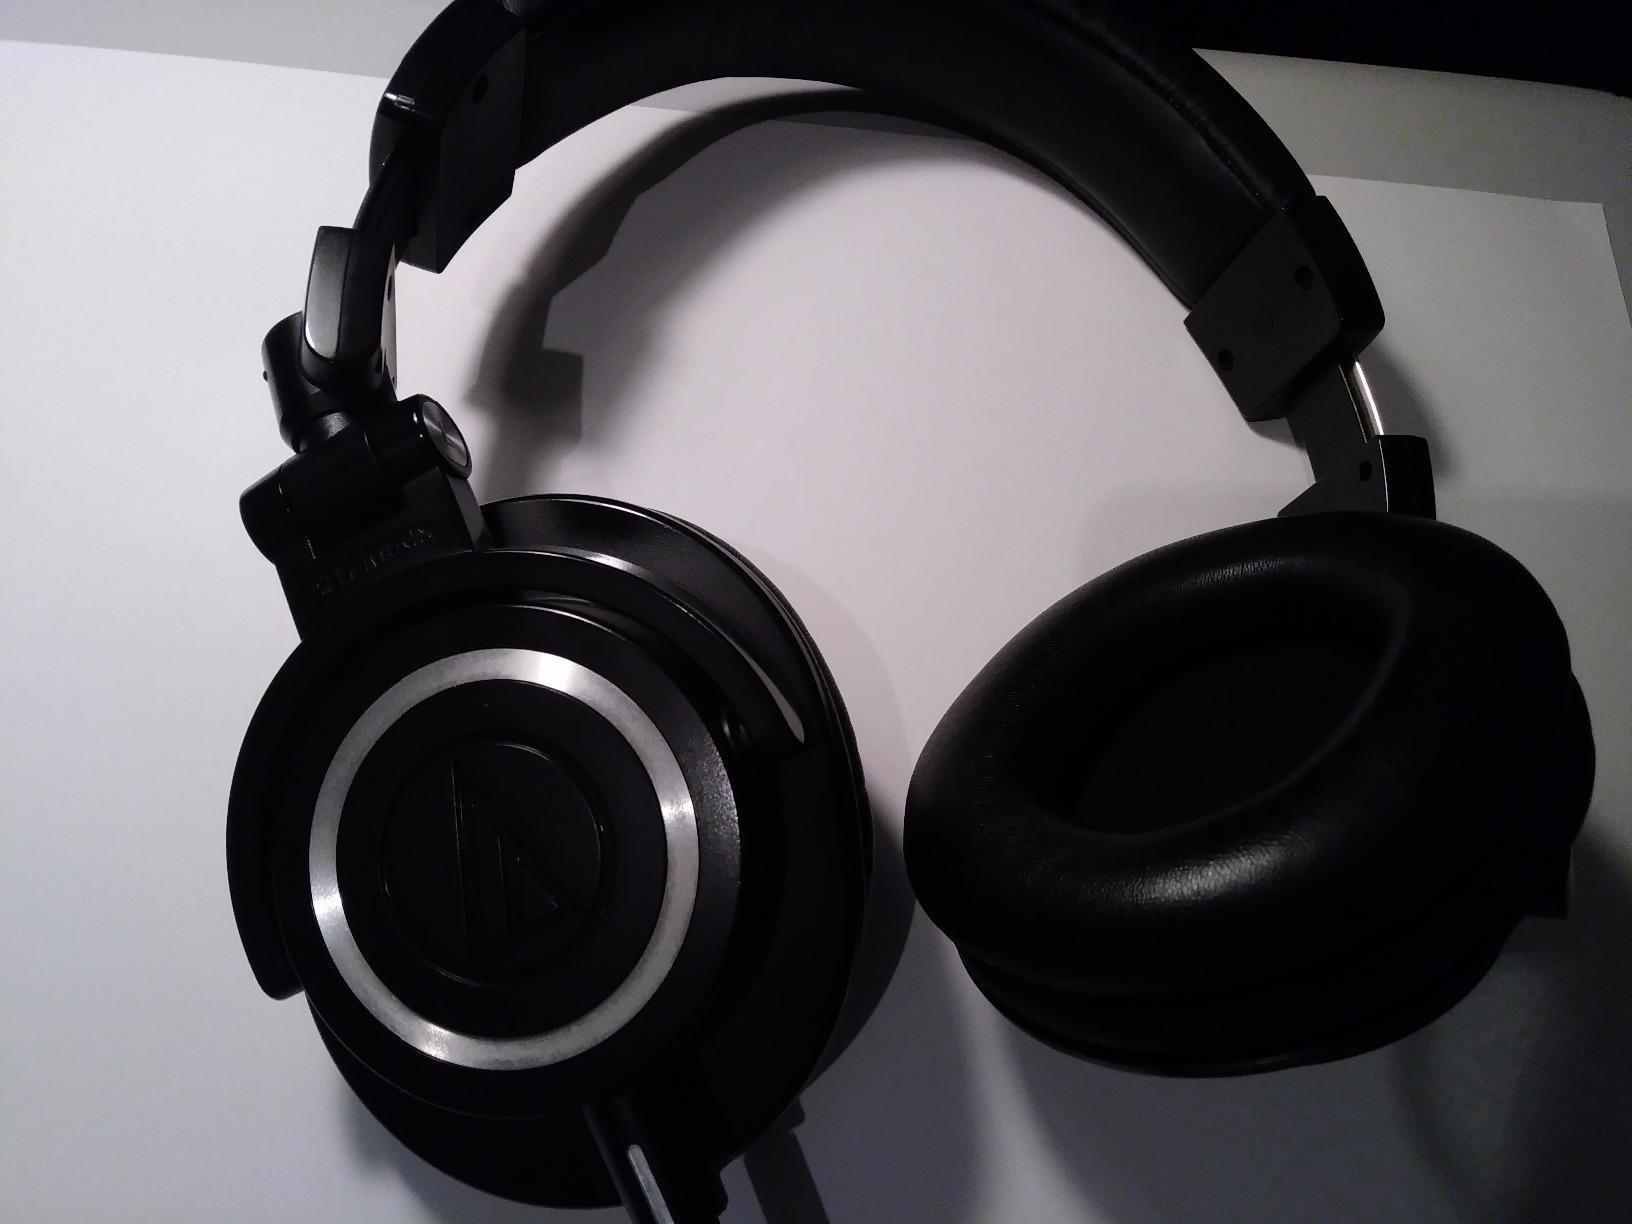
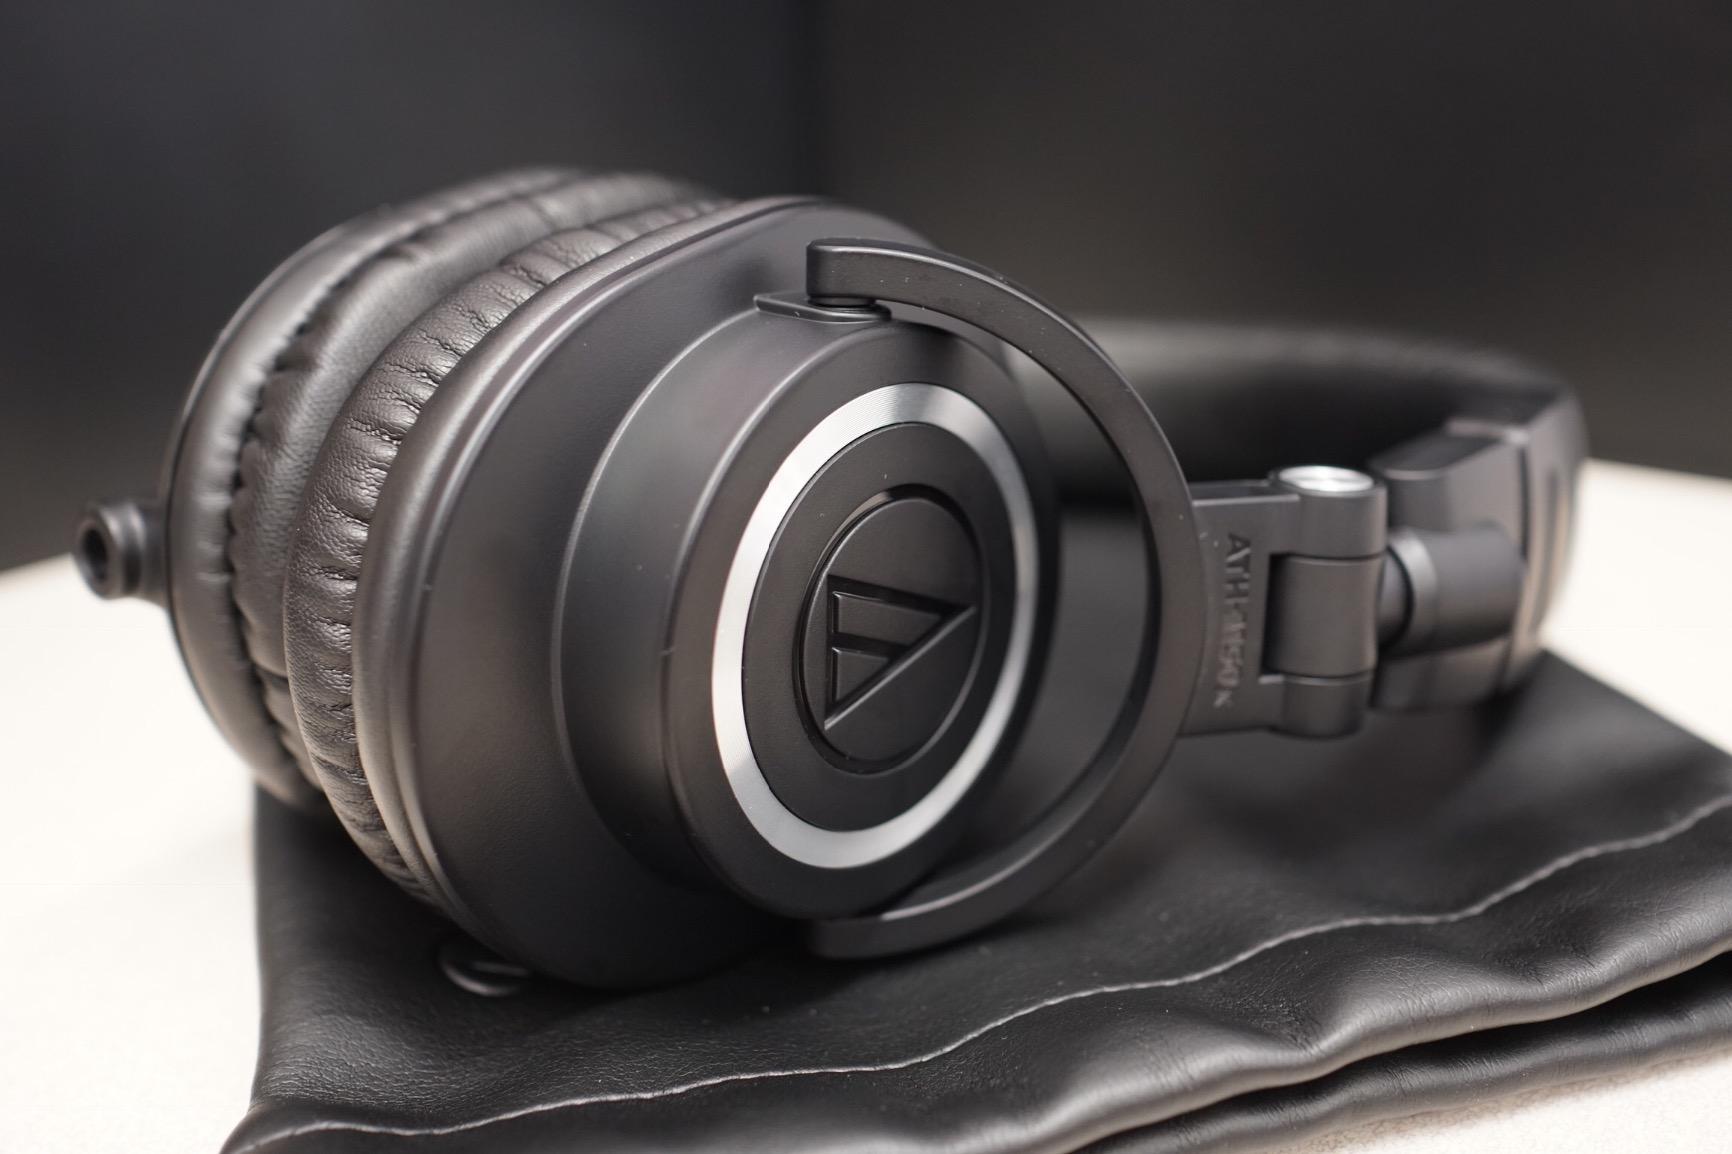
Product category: headphones
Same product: yes